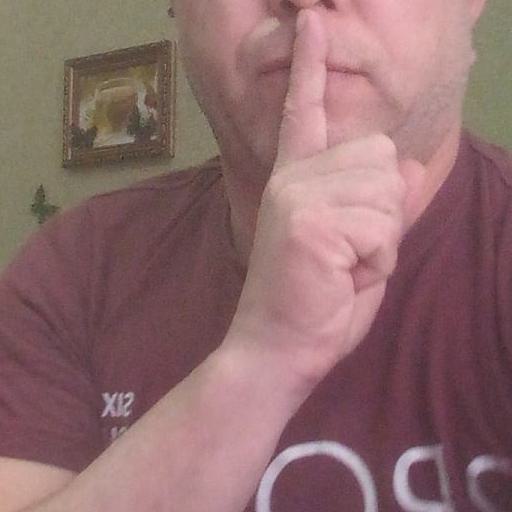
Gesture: mute